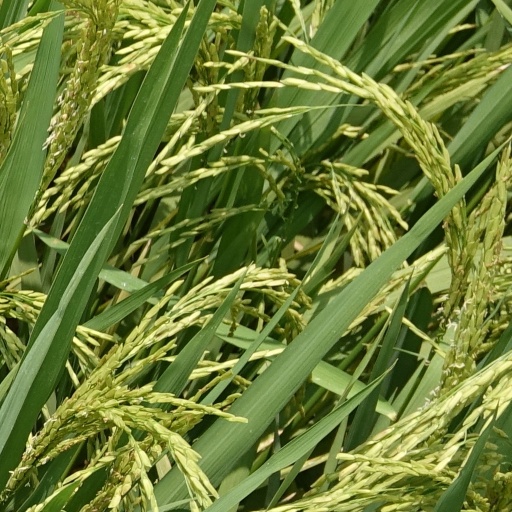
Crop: rice